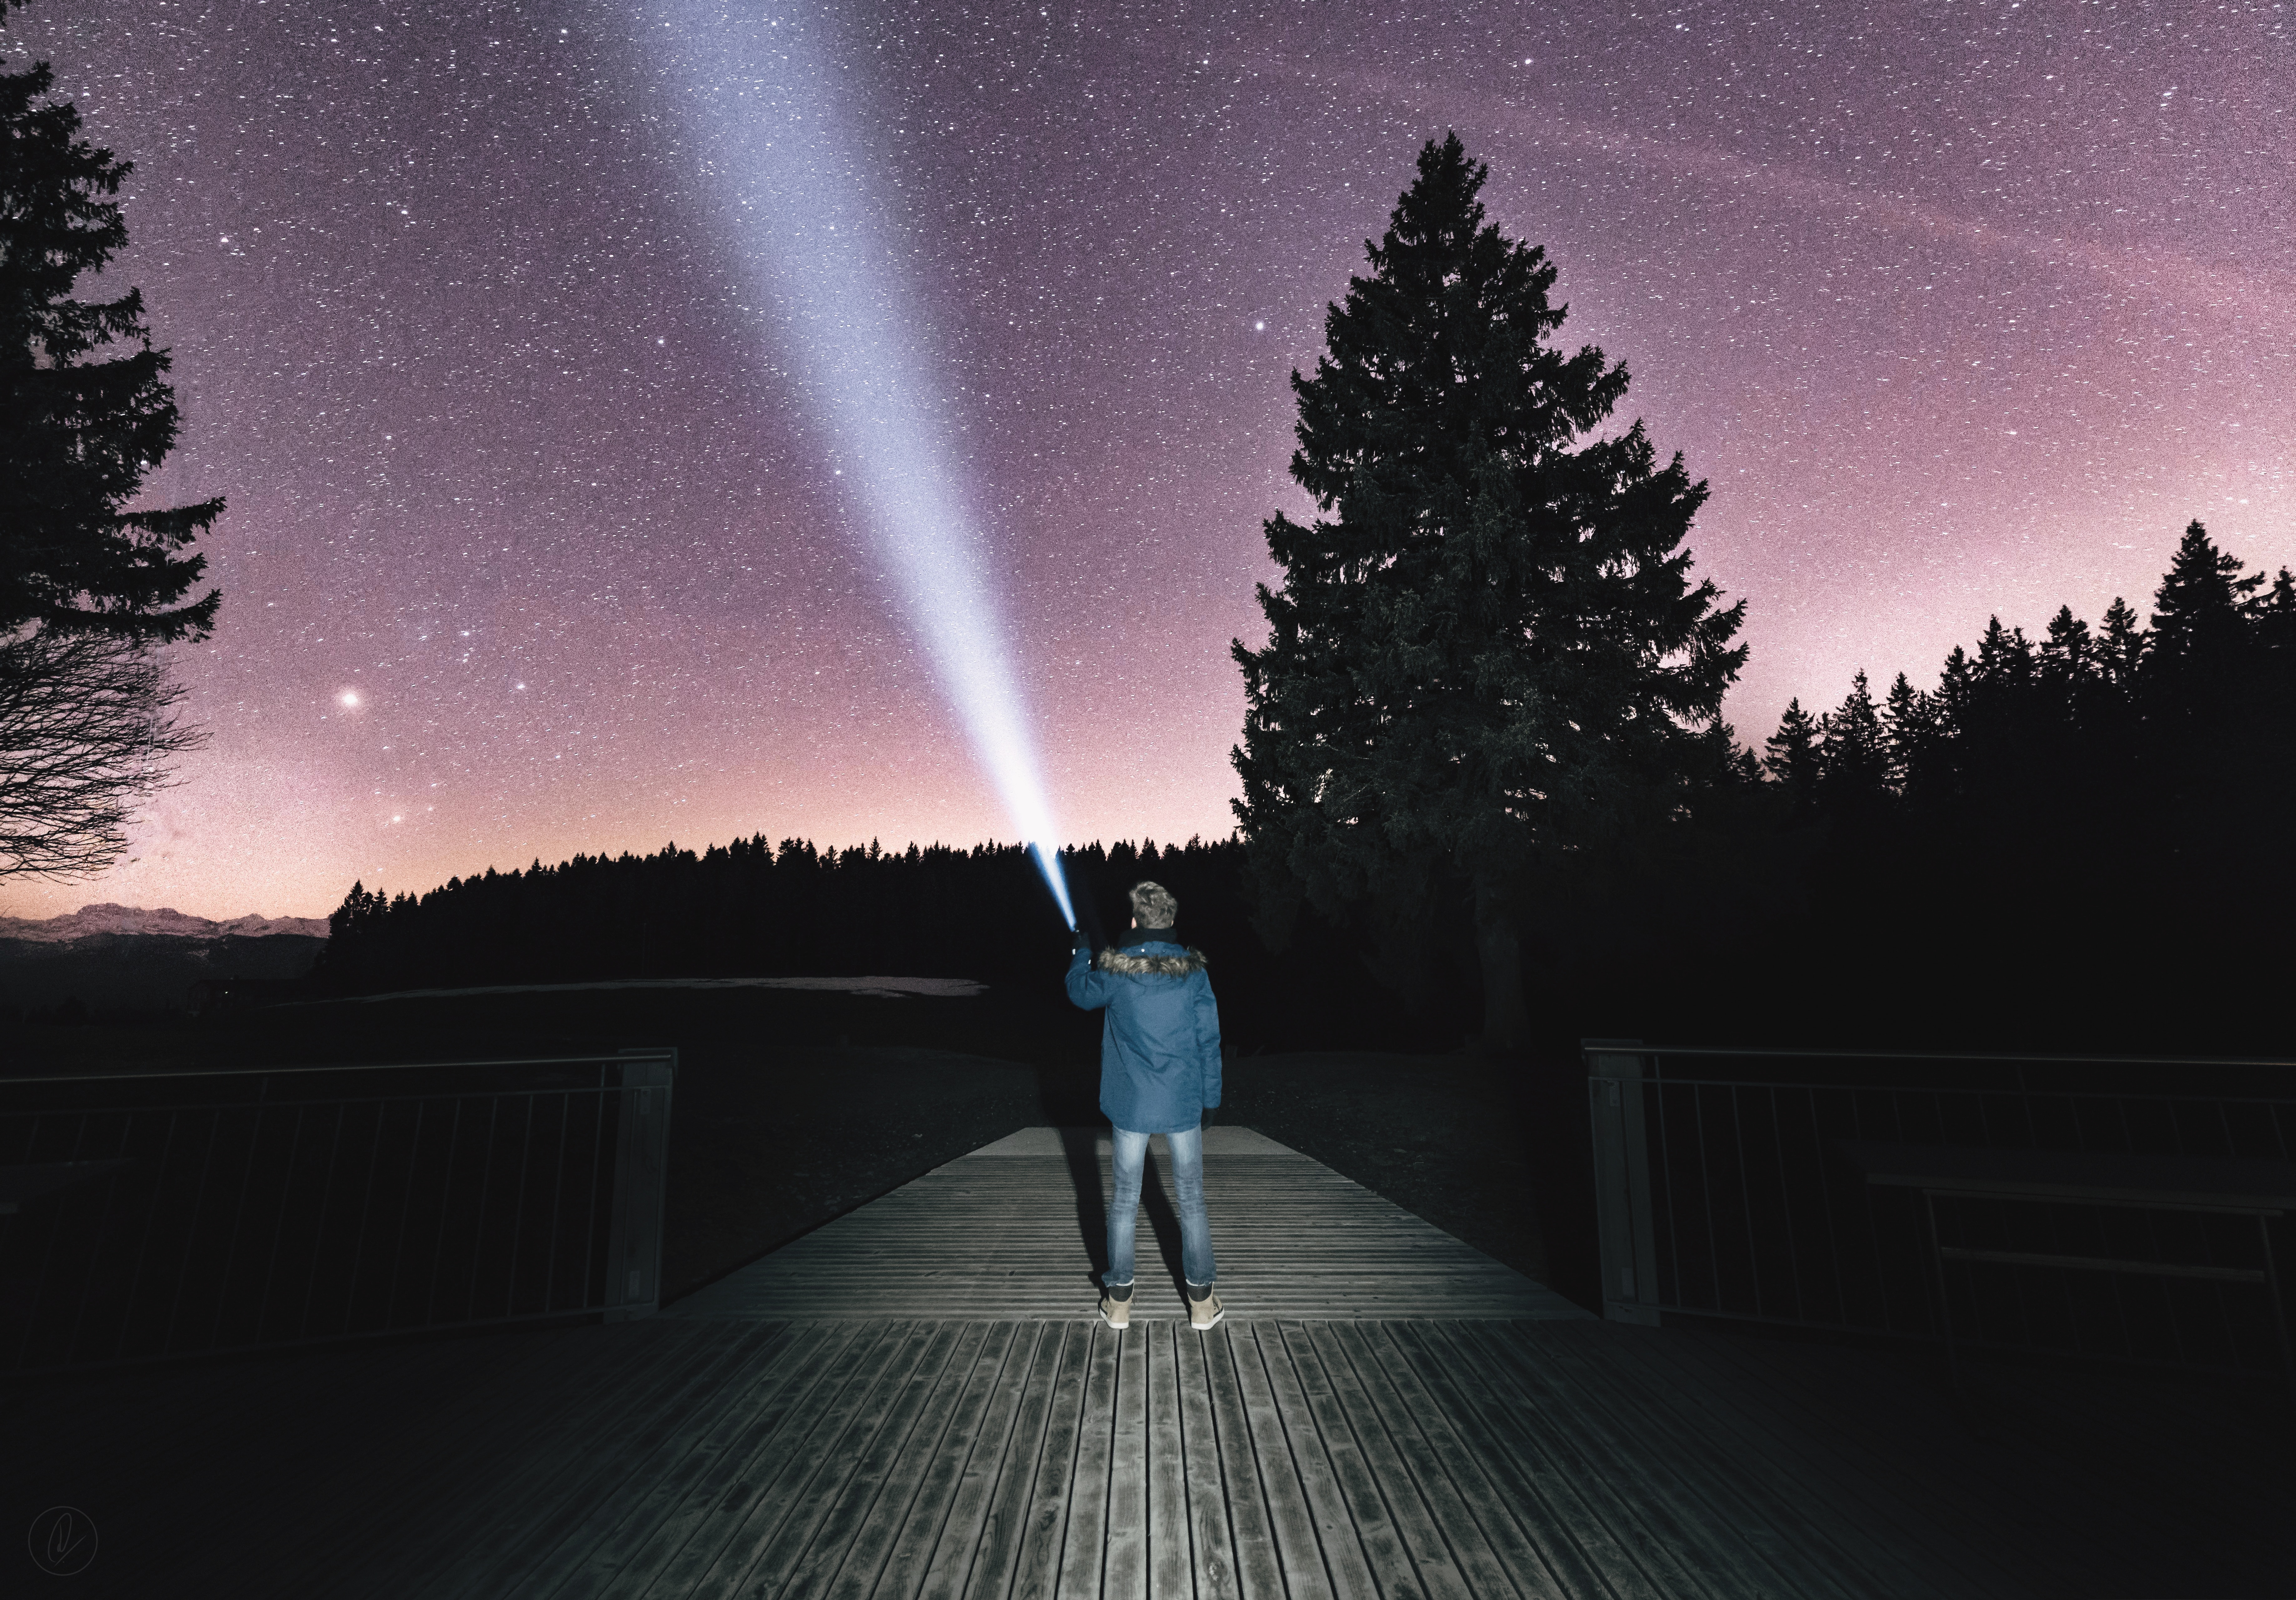
tree, light, sky, night, sunlight, star, atmosphere, reflection, weather, darkness, aurora